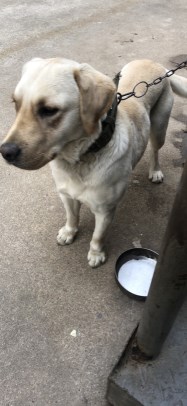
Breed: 3580-n000122-Labrador_retriever